Ikotos County

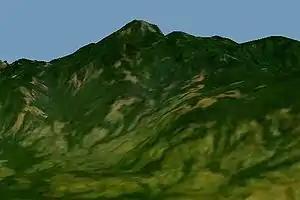
Mount Kinyeti in the Imatong Mountains, the highest peak in South Sudan. The mountains were a haven for the Lord's Resistance Army.

The security problem was compounded by the presence of the Ugandan rebel group, the Lord's Resistance Army (LRA), notorious for killing, looting for food, destroying property and abducting women and children.